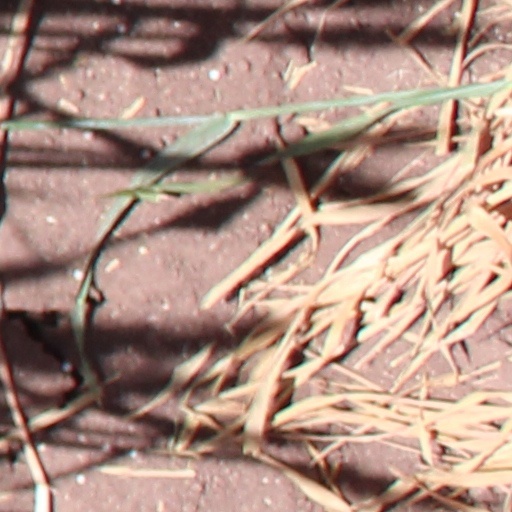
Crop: wheat